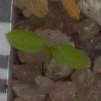
Label: common_chickweed